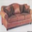
Label: couch